James Buchanan

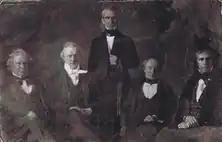
Buchanan (second from the left) in Polk's cabinet, 1849

Buchanan was offered the position of Secretary of State in the Polk administration or, as the alternative, a seat on the Supreme Court, to compensate him for his support in the election campaign but also in order to eliminate him as an internal party rival. He accepted the State Department post and served for the duration of Polk's single term in office. During his tenure, the United States recorded its largest territorial gain in history through the Oregon Treaty and the Treaty of Guadalupe Hidalgo, which included territory that is now Texas, California, Nevada, New Mexico, Arizona, Utah, and Colorado. In negotiations with Britain over Oregon, Buchanan initially favored the 49th parallel as the boundary of Oregon Territory, while Polk called for a more northerly boundary line. When Northern Democrats rallied around the popular slogan Fifty-Four Forty or Fight ("54°40′ or war") in the 1844 election campaign, Buchanan adopted this position, but later followed Polk's direction, leading to the Oregon Compromise of 1846, which established the 49th parallel as the boundary in the Pacific Northwest.